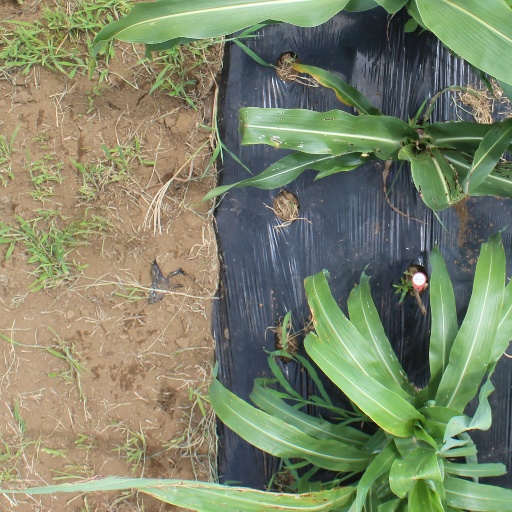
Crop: sorghum